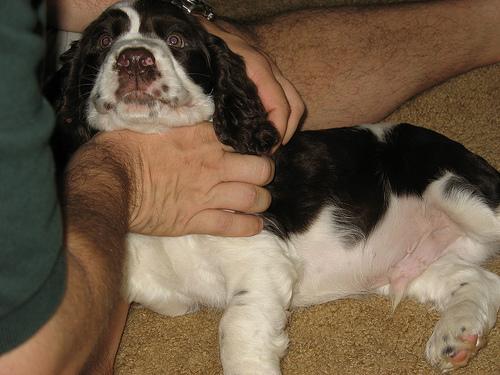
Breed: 276-n000112-English_springer